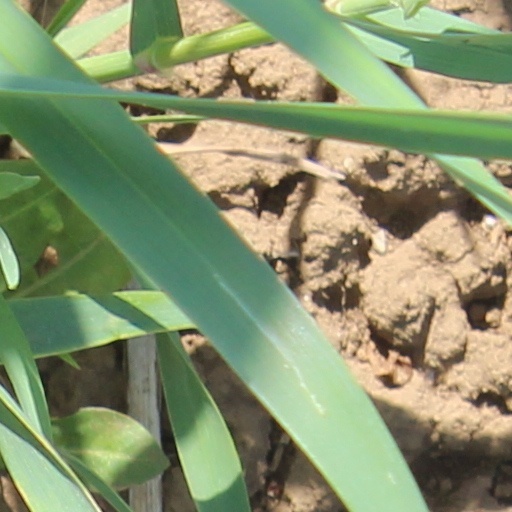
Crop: wheat